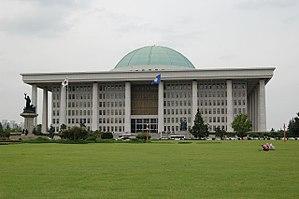
La Corée du Sud, officiellement la république de Corée, est un pays d'Asie de l'Est qui couvre la moitié sud de la péninsule coréenne. Sa capitale est Séoul. La langue officielle est le coréen, dont l'écriture est le hangeul ou hangul et la monnaie le won. L'animal représentant le pays est le tigre.